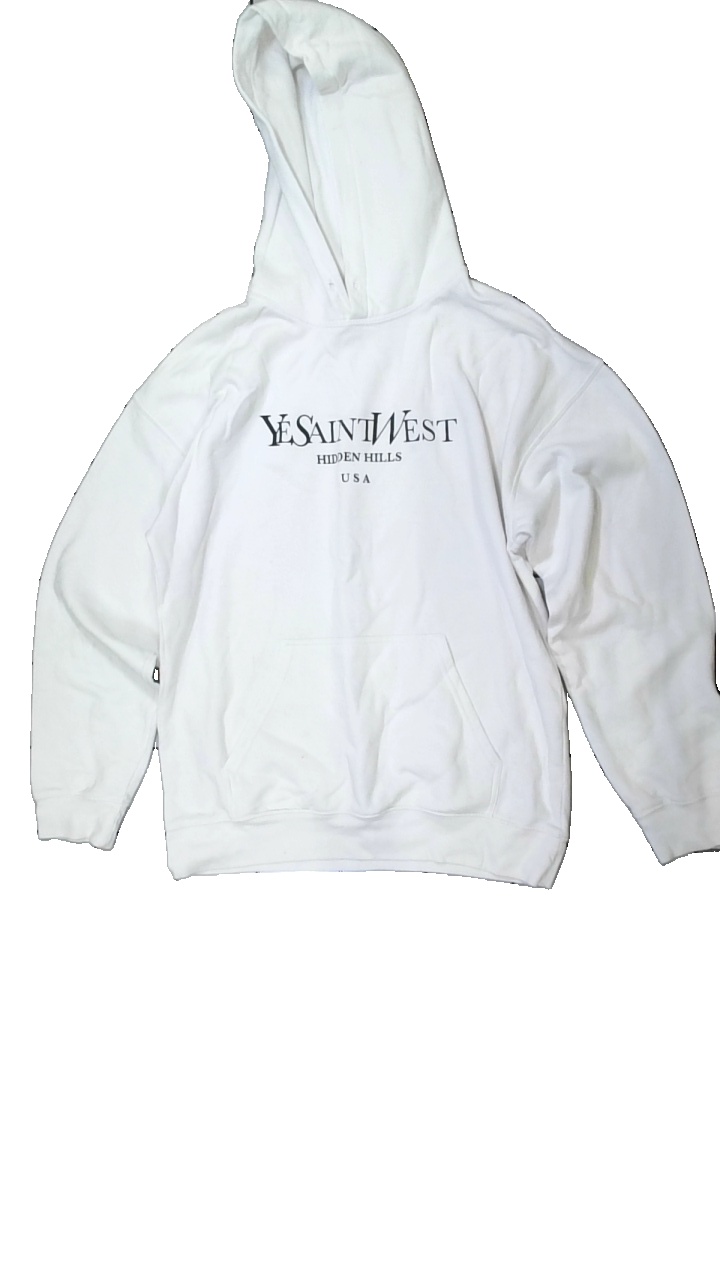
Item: Hoodie (Men)
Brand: Missing
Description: vit hoodie med text fram, nopprig
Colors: White, Black
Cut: Regular
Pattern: Other
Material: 51% polyester 49% cotton
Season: All
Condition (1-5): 3
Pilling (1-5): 3
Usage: Export
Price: <50